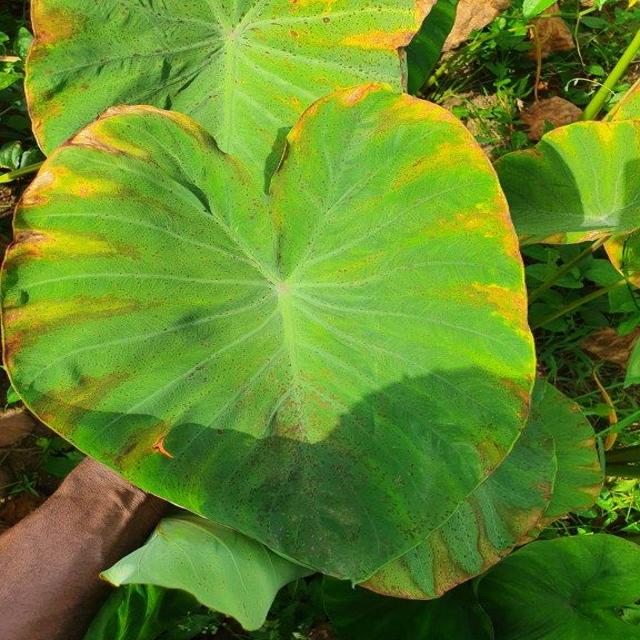
Label: Mid_Blight